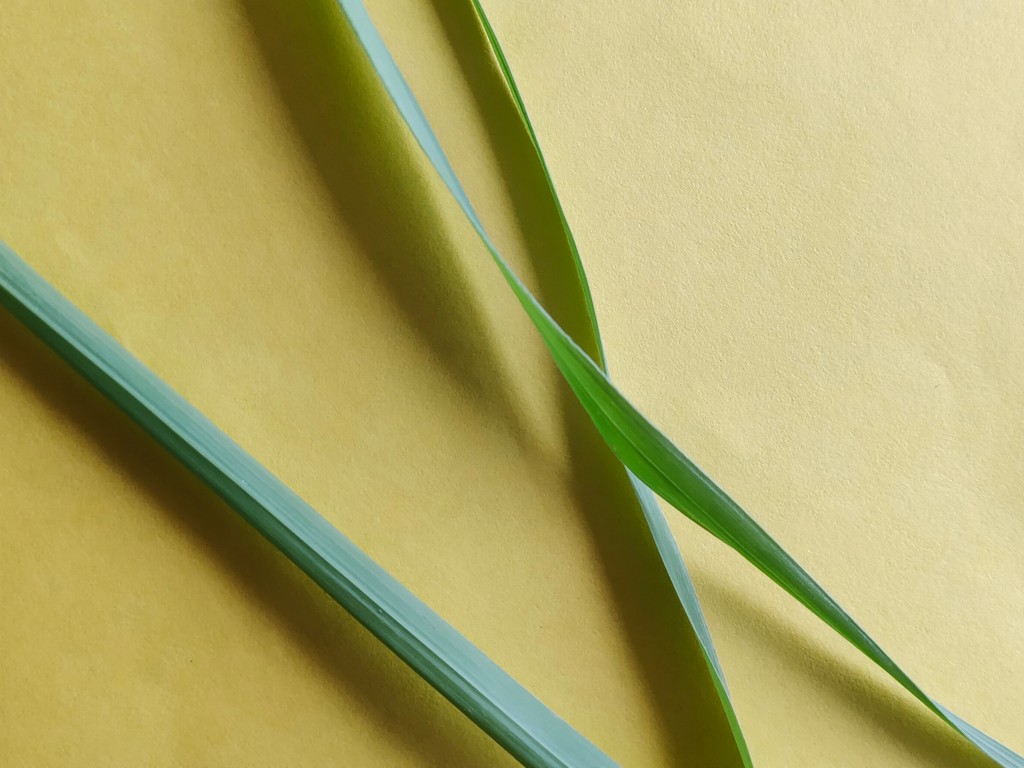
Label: Healthy